Rail transport in Japan

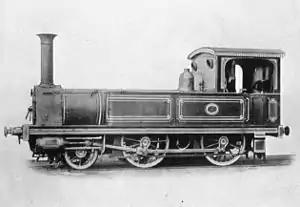
Class 150 steam locomotive made by Vulcan Foundry came to Japan in 1871. It is one of the steam locomotives which ran between Tokyo and Yokohama in 1872. This line was the first railway in Japan.

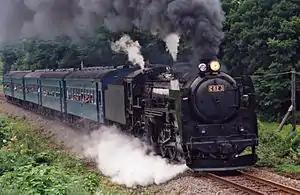
Steam excursion train Niseko hauled by a C62 locomotive on the Hakodate Main Line

Railways are the most important means of passenger transportation in Japan, maintaining this status since the late nineteenth century. Government policy promoted railways as an efficient transportation system for a country that lacks fossil fuels and is nearly completely dependent on imports.